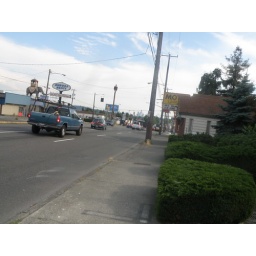
Off bus near the Elephant on Aurora (across the street